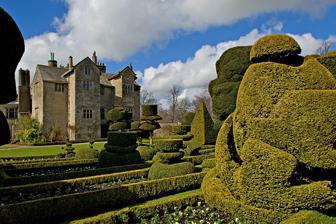
Building: Levens Hall
Country: United Kingdom
Year built: 1350
Manor house in Cumbria, England Levens Hall in 2008 Levens Hall, from Francis Orpen Morris 's Country Seats (1880) Levens Hall and the topiary in 1833 when the estate was the seat of the Hon. Colonel Fulke-Greville Howard Levens Hall is a manor house in the Kent valley , near the village of Levens and 5 miles (9 km) south of Kendal in Cumbria , Northern England . History The first house on the site was a pele tower built by the Redman family in around 1350. Much of the present building dates from the Elizabethan era , when the Bellingham family extended the house. The Bellinghams, who were responsible for the fine panelling and plasterwork in the main rooms, sold the house and estate in 1689 to Colonel James Grahme , or Graham, Keeper of the Privy Purse to King James II . Grahme made a number of additions to the house in the late 17th century. His son Henry Graham was a knight of the shire for Westmorland . Further additions were made in the early 19th century. Levens is now owned by the Bagot family and is open to the public.  The small collection of steam road vehicles includes several traction engines which are usually steamed on Sundays and Bank Holidays. In October 2021, the building was one of 142 sites across England to receive part of a £35-million injection into the government's Culture Recovery Fund . In the 1960s, Levens Hall was reportedly haunted by a Grey Lady. Gardens Topiary at Levens Hall Levens has a celebrated and large topiary garden, which was first created by the French gardener Guillaume Beaumont, the gardener of King James II and the designer of the grounds at Hampton Court . Beaumont also planned the tree planting in the deer park, now inhabited by black fallow deer and Bagot goats . The park and gardens laid out by Beaumont between 1689 and 1712 have survived remarkably intact. They have been described as retaining "almost all of the essential elements of the completed scheme as shown on maps of the park and gardens of 1730". In December 2021 the gardens were featured in the BBC series Gardeners' World . In popular culture Levens Hall posed as Baskerville Hall for the 2002 BBC production of The Hound of the Baskervilles . See also Cumbria portal Grade I listed buildings in Cumbria Listed buildings in Levens, Cumbria References